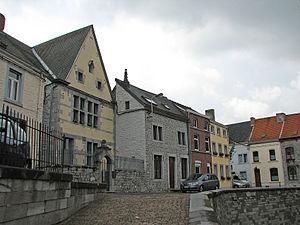
Andenne est une ville francophone de Belgique située en Région wallonne dans la province de Namur.